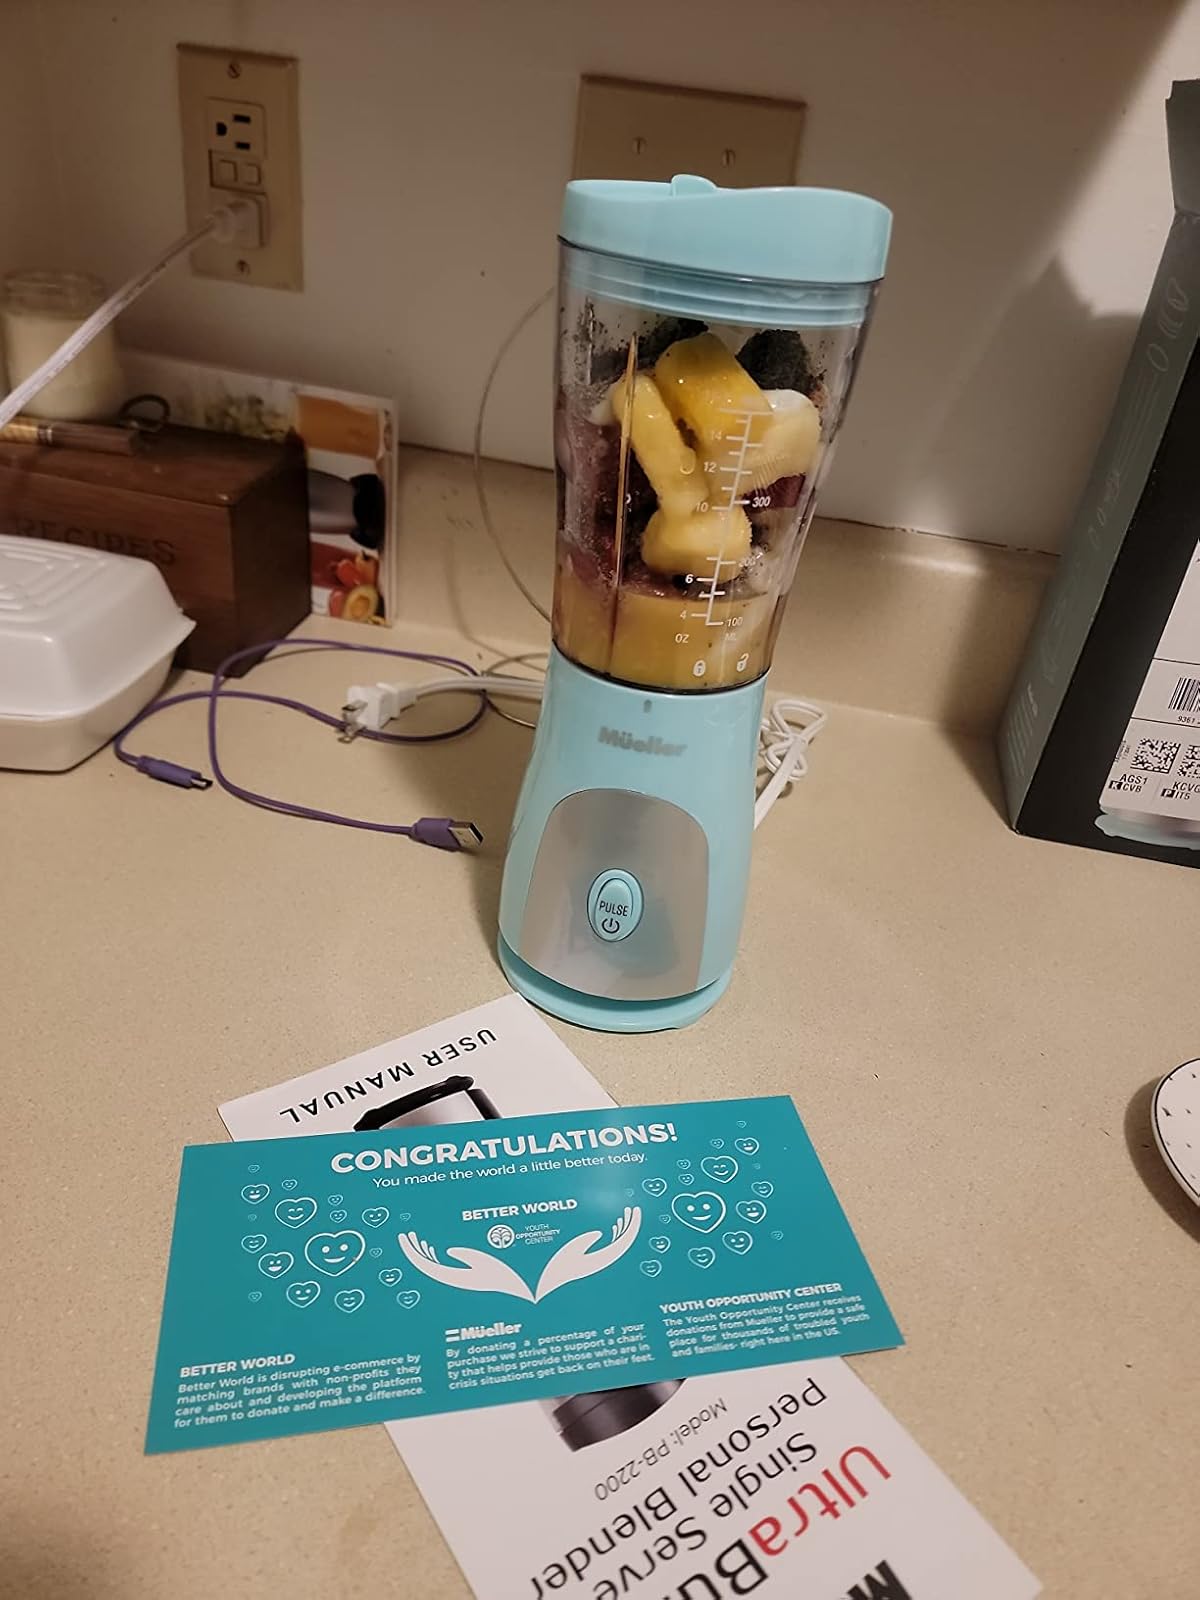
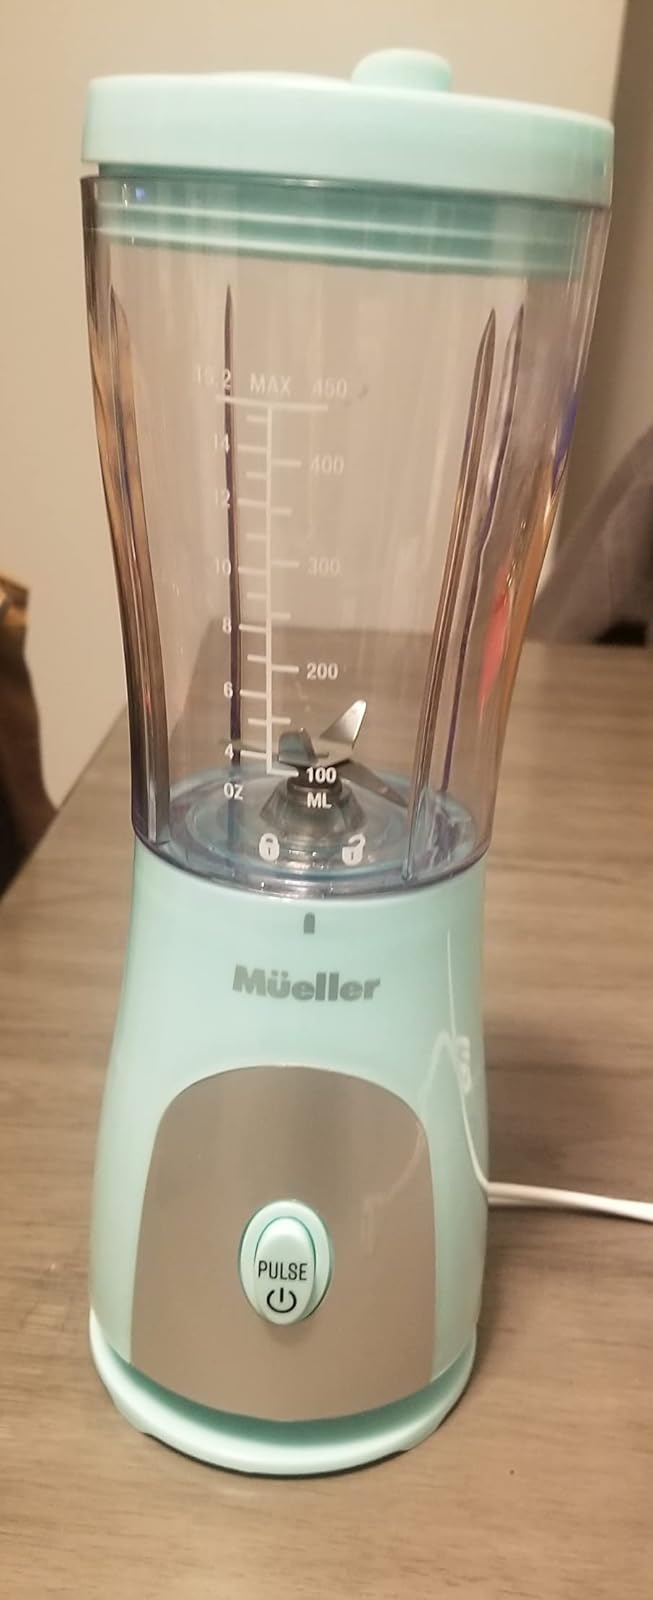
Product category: items_blender
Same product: yes